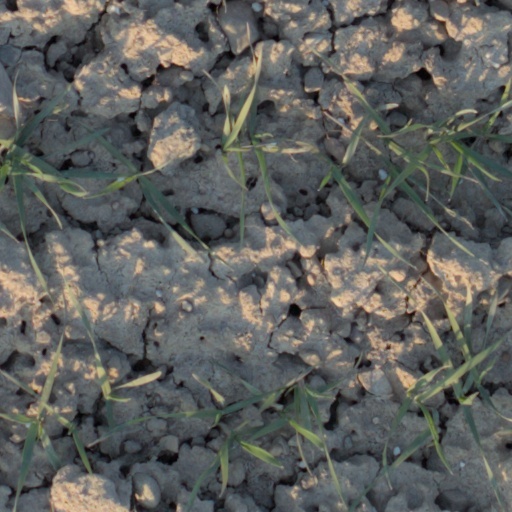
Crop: wheat